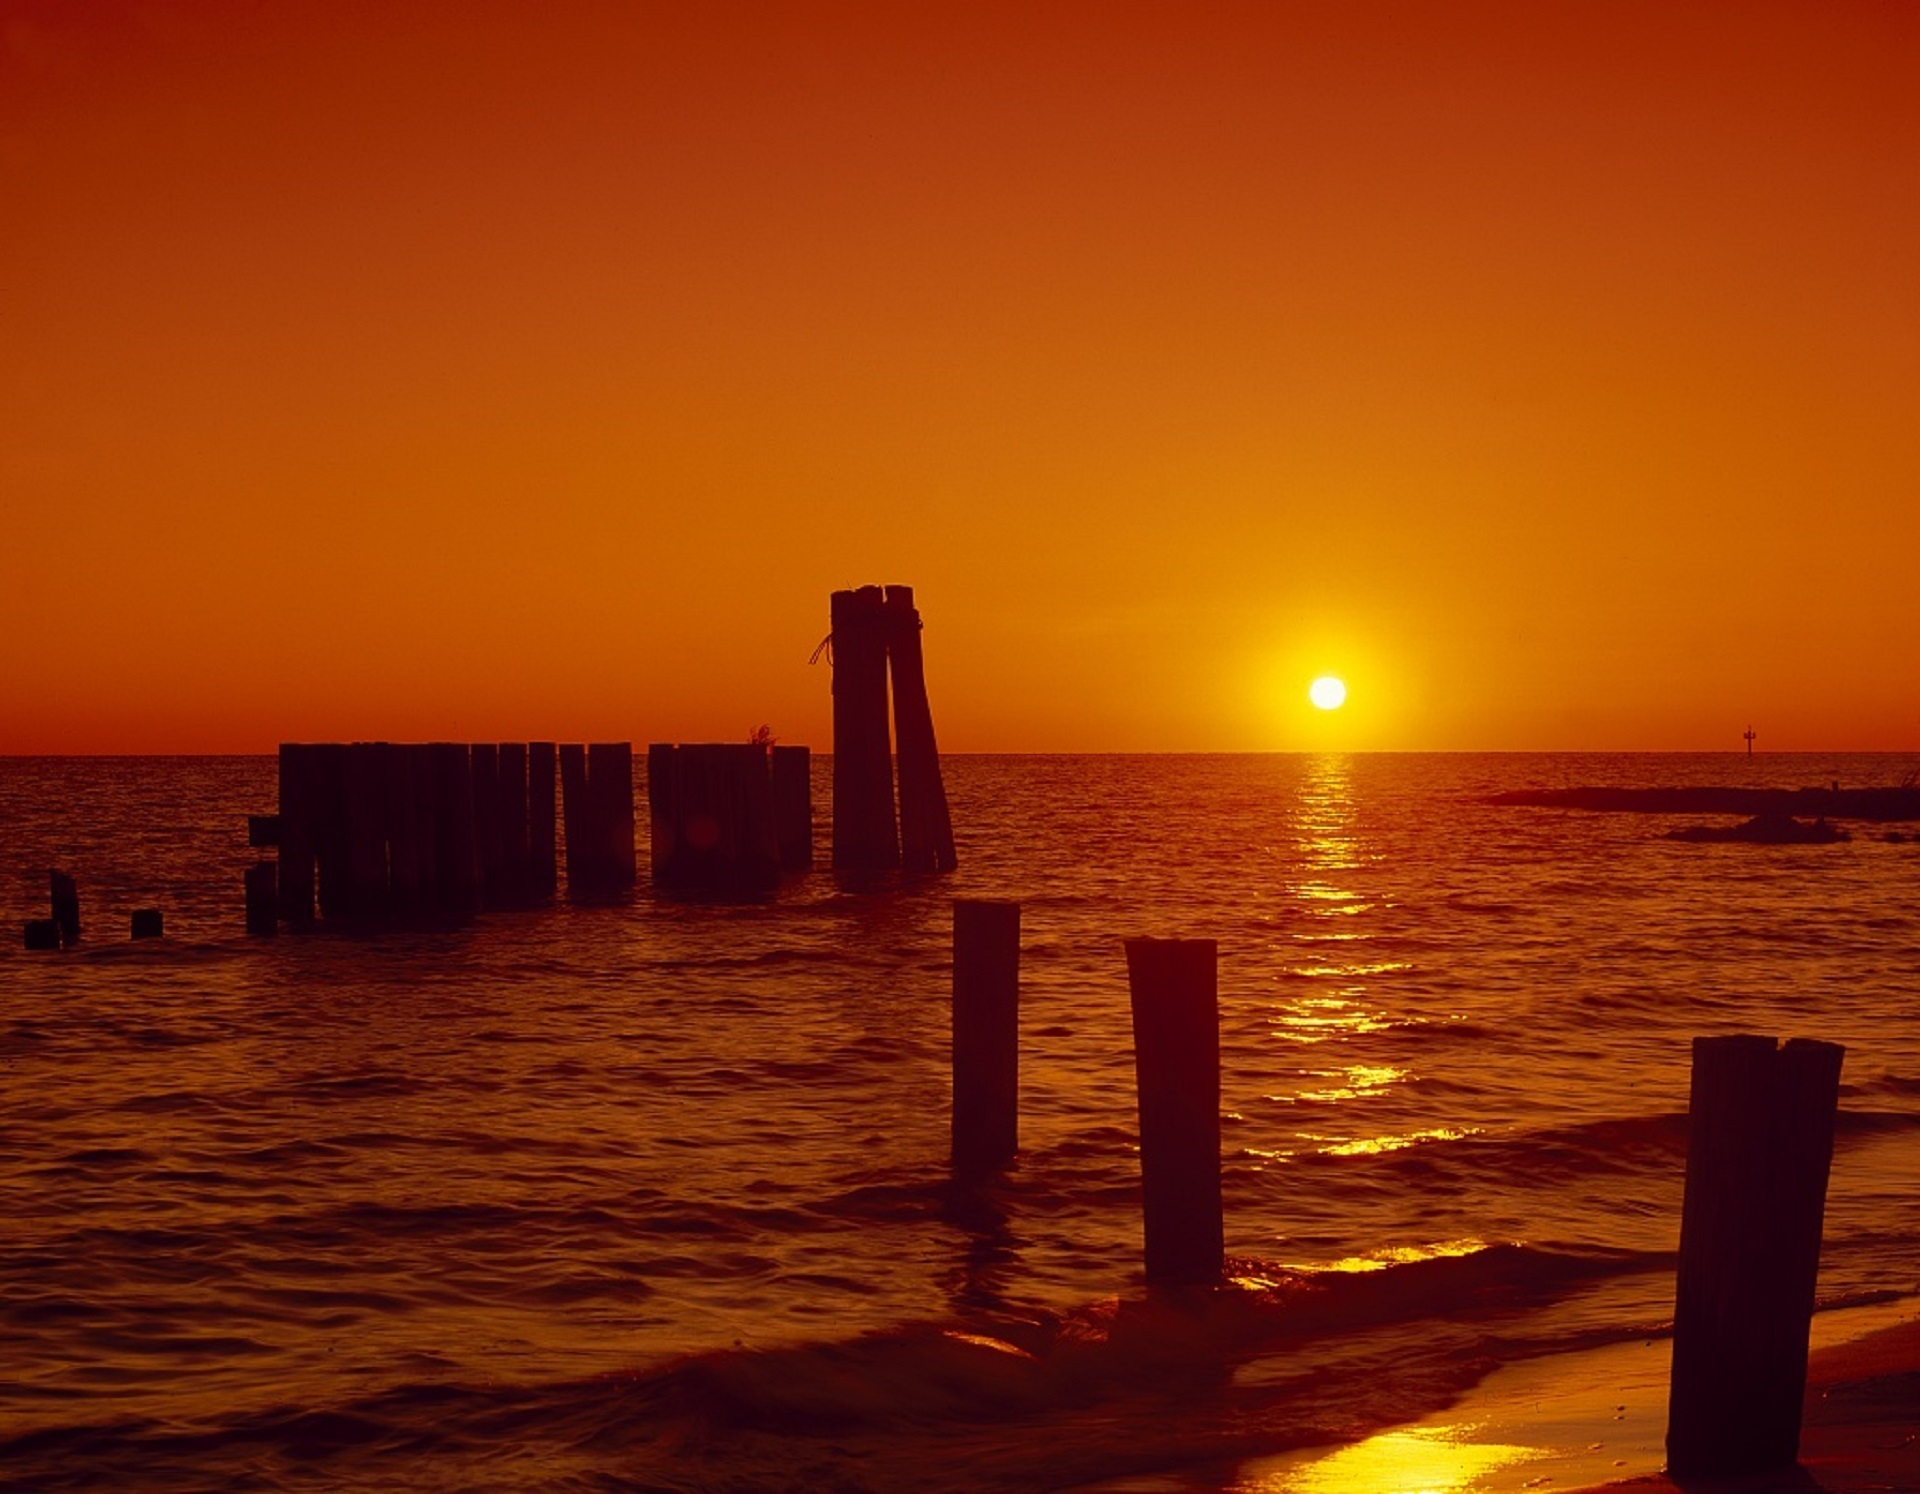
beach, landscape, sea, coast, water, ocean, horizon, sky, sun, sunrise, sunset, sunlight, morning, wave, dawn, tide, dusk, evening, twilight, orange, reflection, tropical, seascape, usa, colorful, piers, silhouettes, virginia, afterglow, chesapeake bay